Mende, Lozère

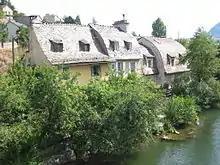
A house alongside the Lot river

The city of Mende was built on the banks of the Lot. But the Lot is not the only presence of water in the city: Indeed, it has several sources (springs), including those of . The most significant of them is located in the Vabre district, close to the first houses. These sources have also often been channeled and feed the underground water system of the city, visible on the surface through numerous fountains and the old wash house. The streets, such as the "Rue du Torrent", attest to the passage of water from Mont Mimat.